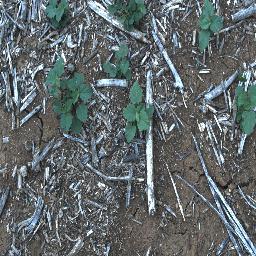
Label: negative